Political history of the world

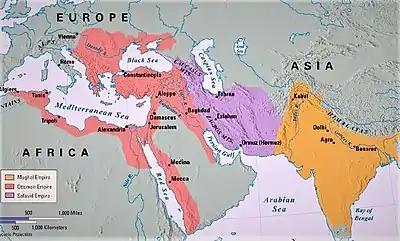
The gunpowder empires

The gunpowder empires were the Ottoman, Safavid, and Mughal empires as they flourished from the 16th century to the 18th century. These three empires were among the strongest and most stable economies of the early modern period, leading to commercial expansion, and greater patronage of culture, while their political and legal institutions were consolidated with an increasing degree of centralisation. The empires underwent a significant increase in per capita income and population, and a sustained pace of technological innovation. They stretched from Central Europe and North Africa in the west to between today's modern Bangladesh and Myanmar in the east.